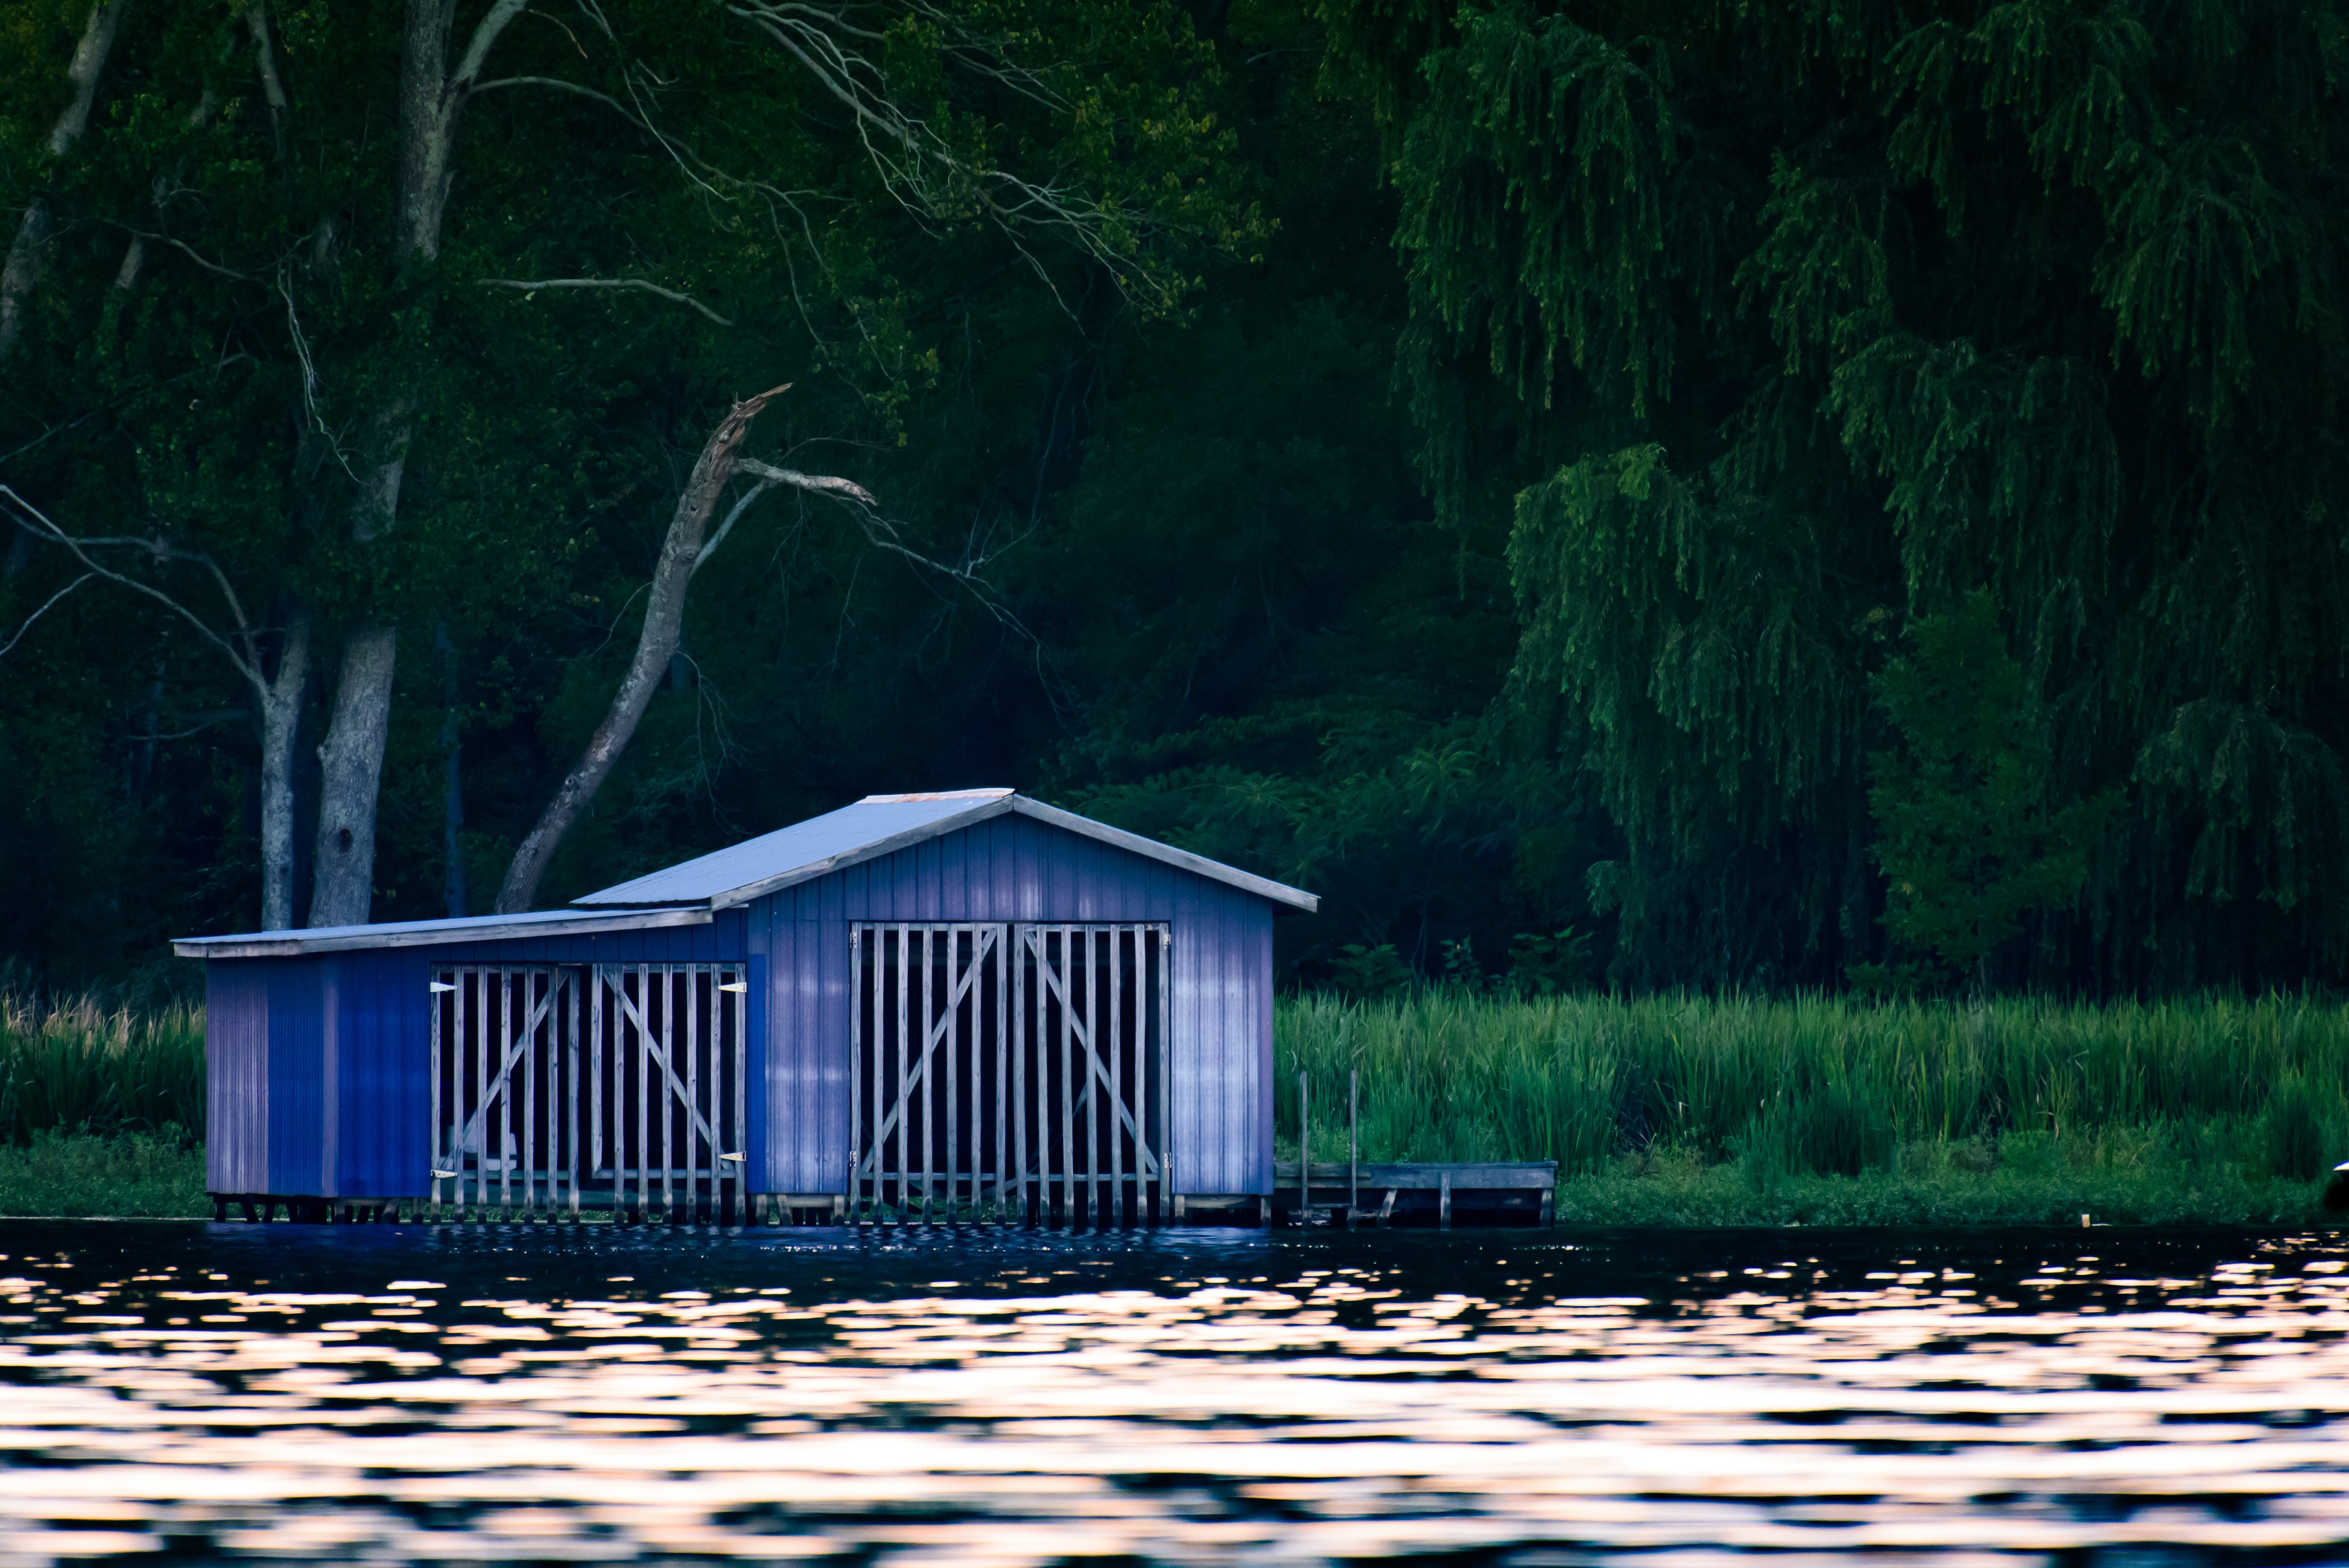
water, nature, forest, grass, wilderness, lake, river, hut, green, reflection, jungle, boathouse, trees, habitat, rural area, placid, natural environment